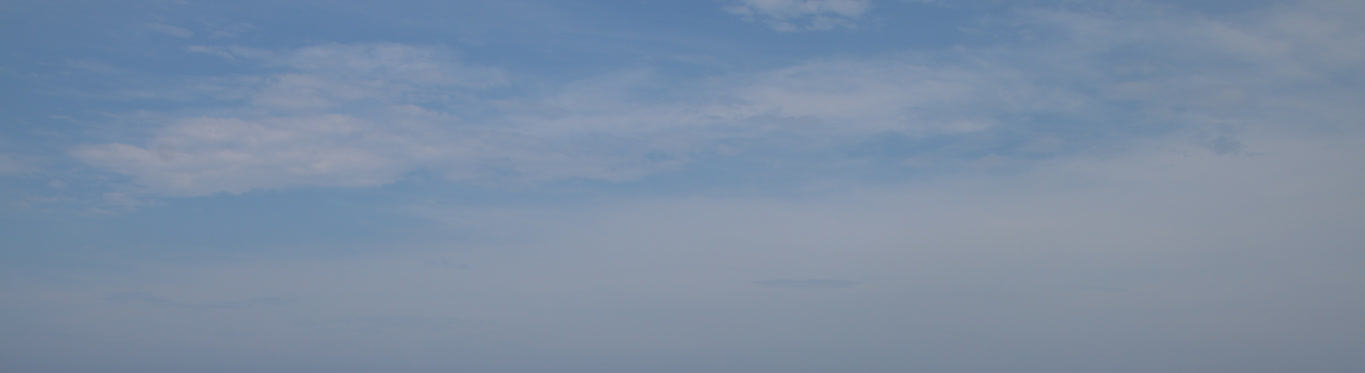
Cloud type: Altostratus